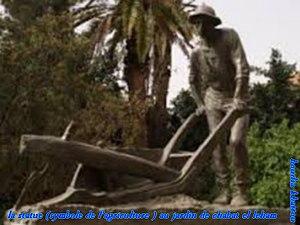
historique
Chaabat El Leham, anciennement Chabat El Leham et Laferrière, est une commune algérienne de la wilaya d'Aïn Témouchent, située à 5 km au nord-est d'Aïn Témouchent.